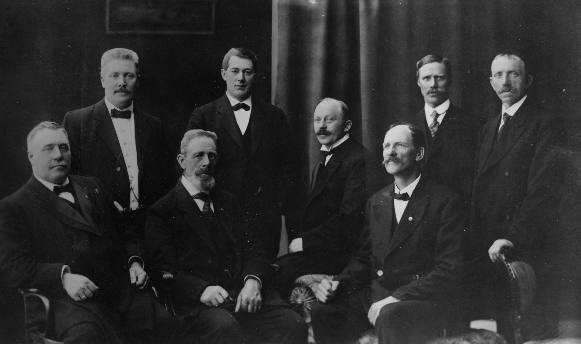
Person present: Yes